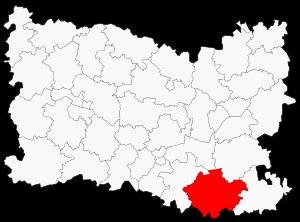
Le canton de Nanteuil-le-Haudouin est un canton français situé dans le département de l'Oise et la région Hauts-de-France.
L'arrondissement de Senlis est une division administrative française, située dans le département de l'Oise et la région Hauts-de-France. Son chef-lieu est Senlis.